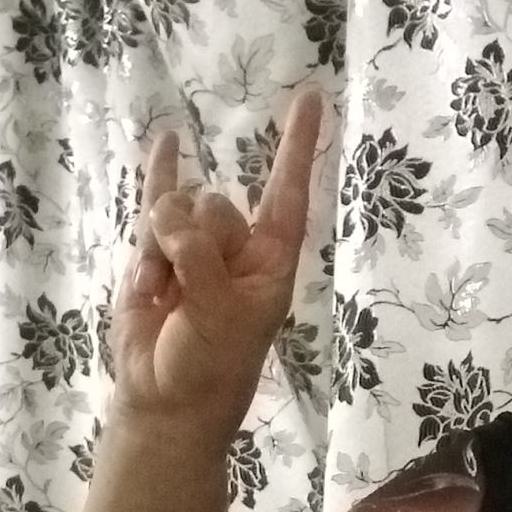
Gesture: rock